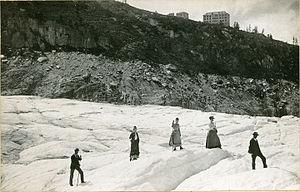
La Mer de Glace est un glacier de vallée alpin situé sur le versant septentrional du massif du Mont-Blanc, dans le département français de la Haute-Savoie. Il est formé par la confluence du glacier du Tacul et du glacier de Leschaux et s'épanche dans la vallée de l'Arve, sur le territoire de la commune de Chamonix-Mont-Blanc, donnant naissance à l'Arveyron. Le glacier s'étend sur sept kilomètres de long, son bassin d'alimentation possède une longueur maximale de douze kilomètres et une superficie de 40 km², alors que son épaisseur atteint 300 mètres.
Le Montenvers est un point de vue panoramique sur la Mer de Glace situé à 1 913 m d'altitude sur la commune de Chamonix-Mont-Blanc dans le massif du Mont-Blanc. Il s'agit du terminus du chemin de fer du Montenvers.